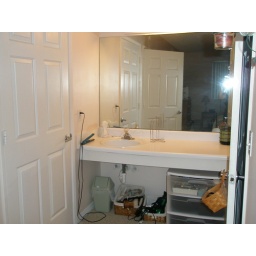
counter at the back of my room. The door leads to the bathroom. The counter has an extra sink in it